2022 Portuguese legislative election

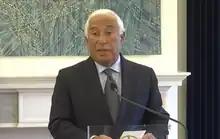
António Costa announcing his resignation on 7 November 2023.

CDS – People's Party also elected a new leader after former leader Assunção Cristas stepped down after the party's worst result ever in a general election in the 2019 elections. Five candidates were in the race: People's Youth leader Francisco Rodrigues dos Santos, current CDS MP from Aveiro João Almeida, former MP Filipe Lobo d'Ávila, Abel Matos Santos and Carlos Meira. The new leader was elected in a party congress between 25 and 26 January 2020. In that congress, in Aveiro city, Francisco Rodrigues dos Santos was elected leader with 46.4 percent of the delegates votes, against the 38.9 percent of João Almeida and 14.5 percent of Filipe Lobo d'Ávila. Abel Matos Santos and Carlos Meira had stepped down from the race, near the end of the congress but before the vote, in support of Rodrigues dos Santos. The results were the following: